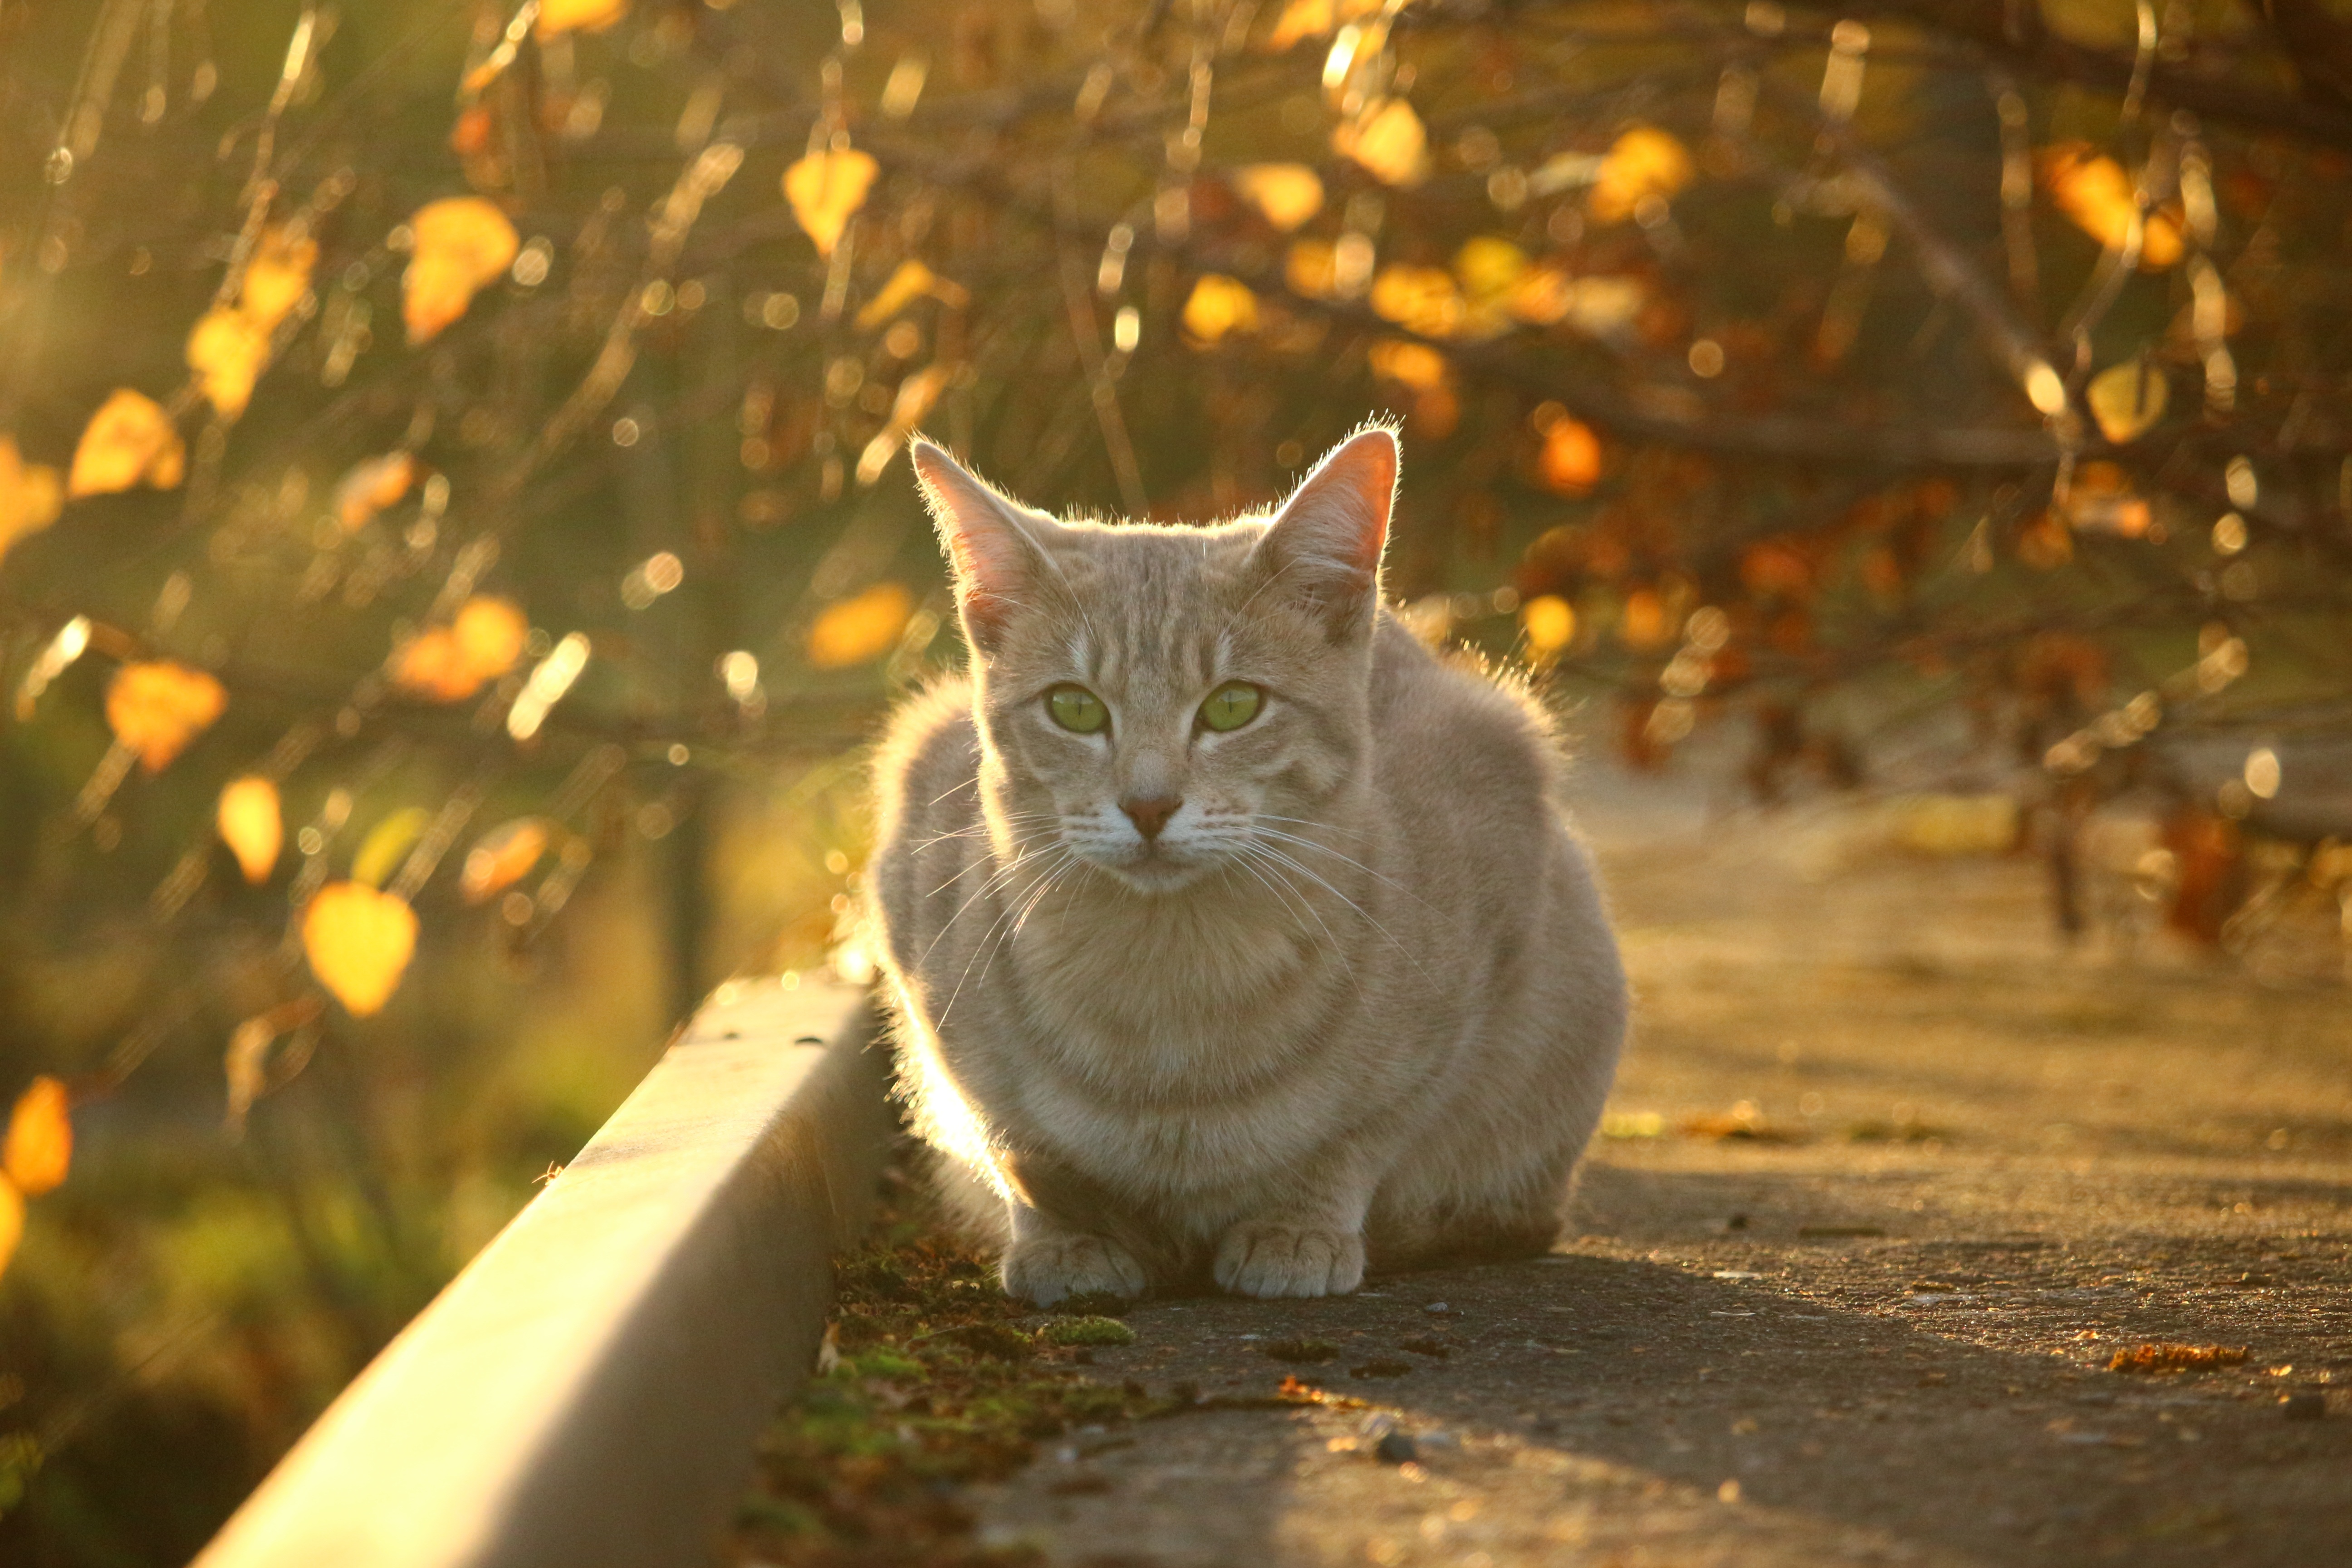
nature, flower, wildlife, kitten, cat, autumn, mammal, fauna, whiskers, vertebrate, fall color, fall foliage, evening light, wild cat, small to medium sized cats, cat like mammal